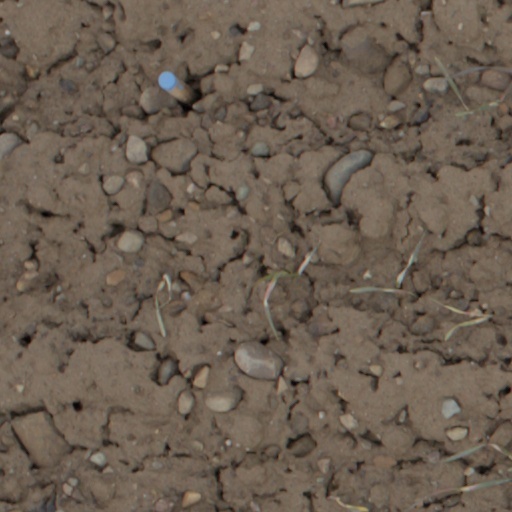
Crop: wheat